Bacterial motility

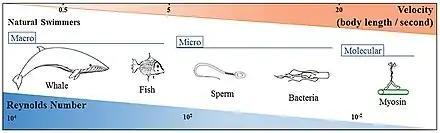

Motile systems have developed in the natural world over time and length scales spanning several orders of magnitude, and have evolved anatomically and physiologically to attain optimal strategies for self-propulsion and overcome the implications of high viscosity forces and Brownian motion, as shown in the diagram on the right.